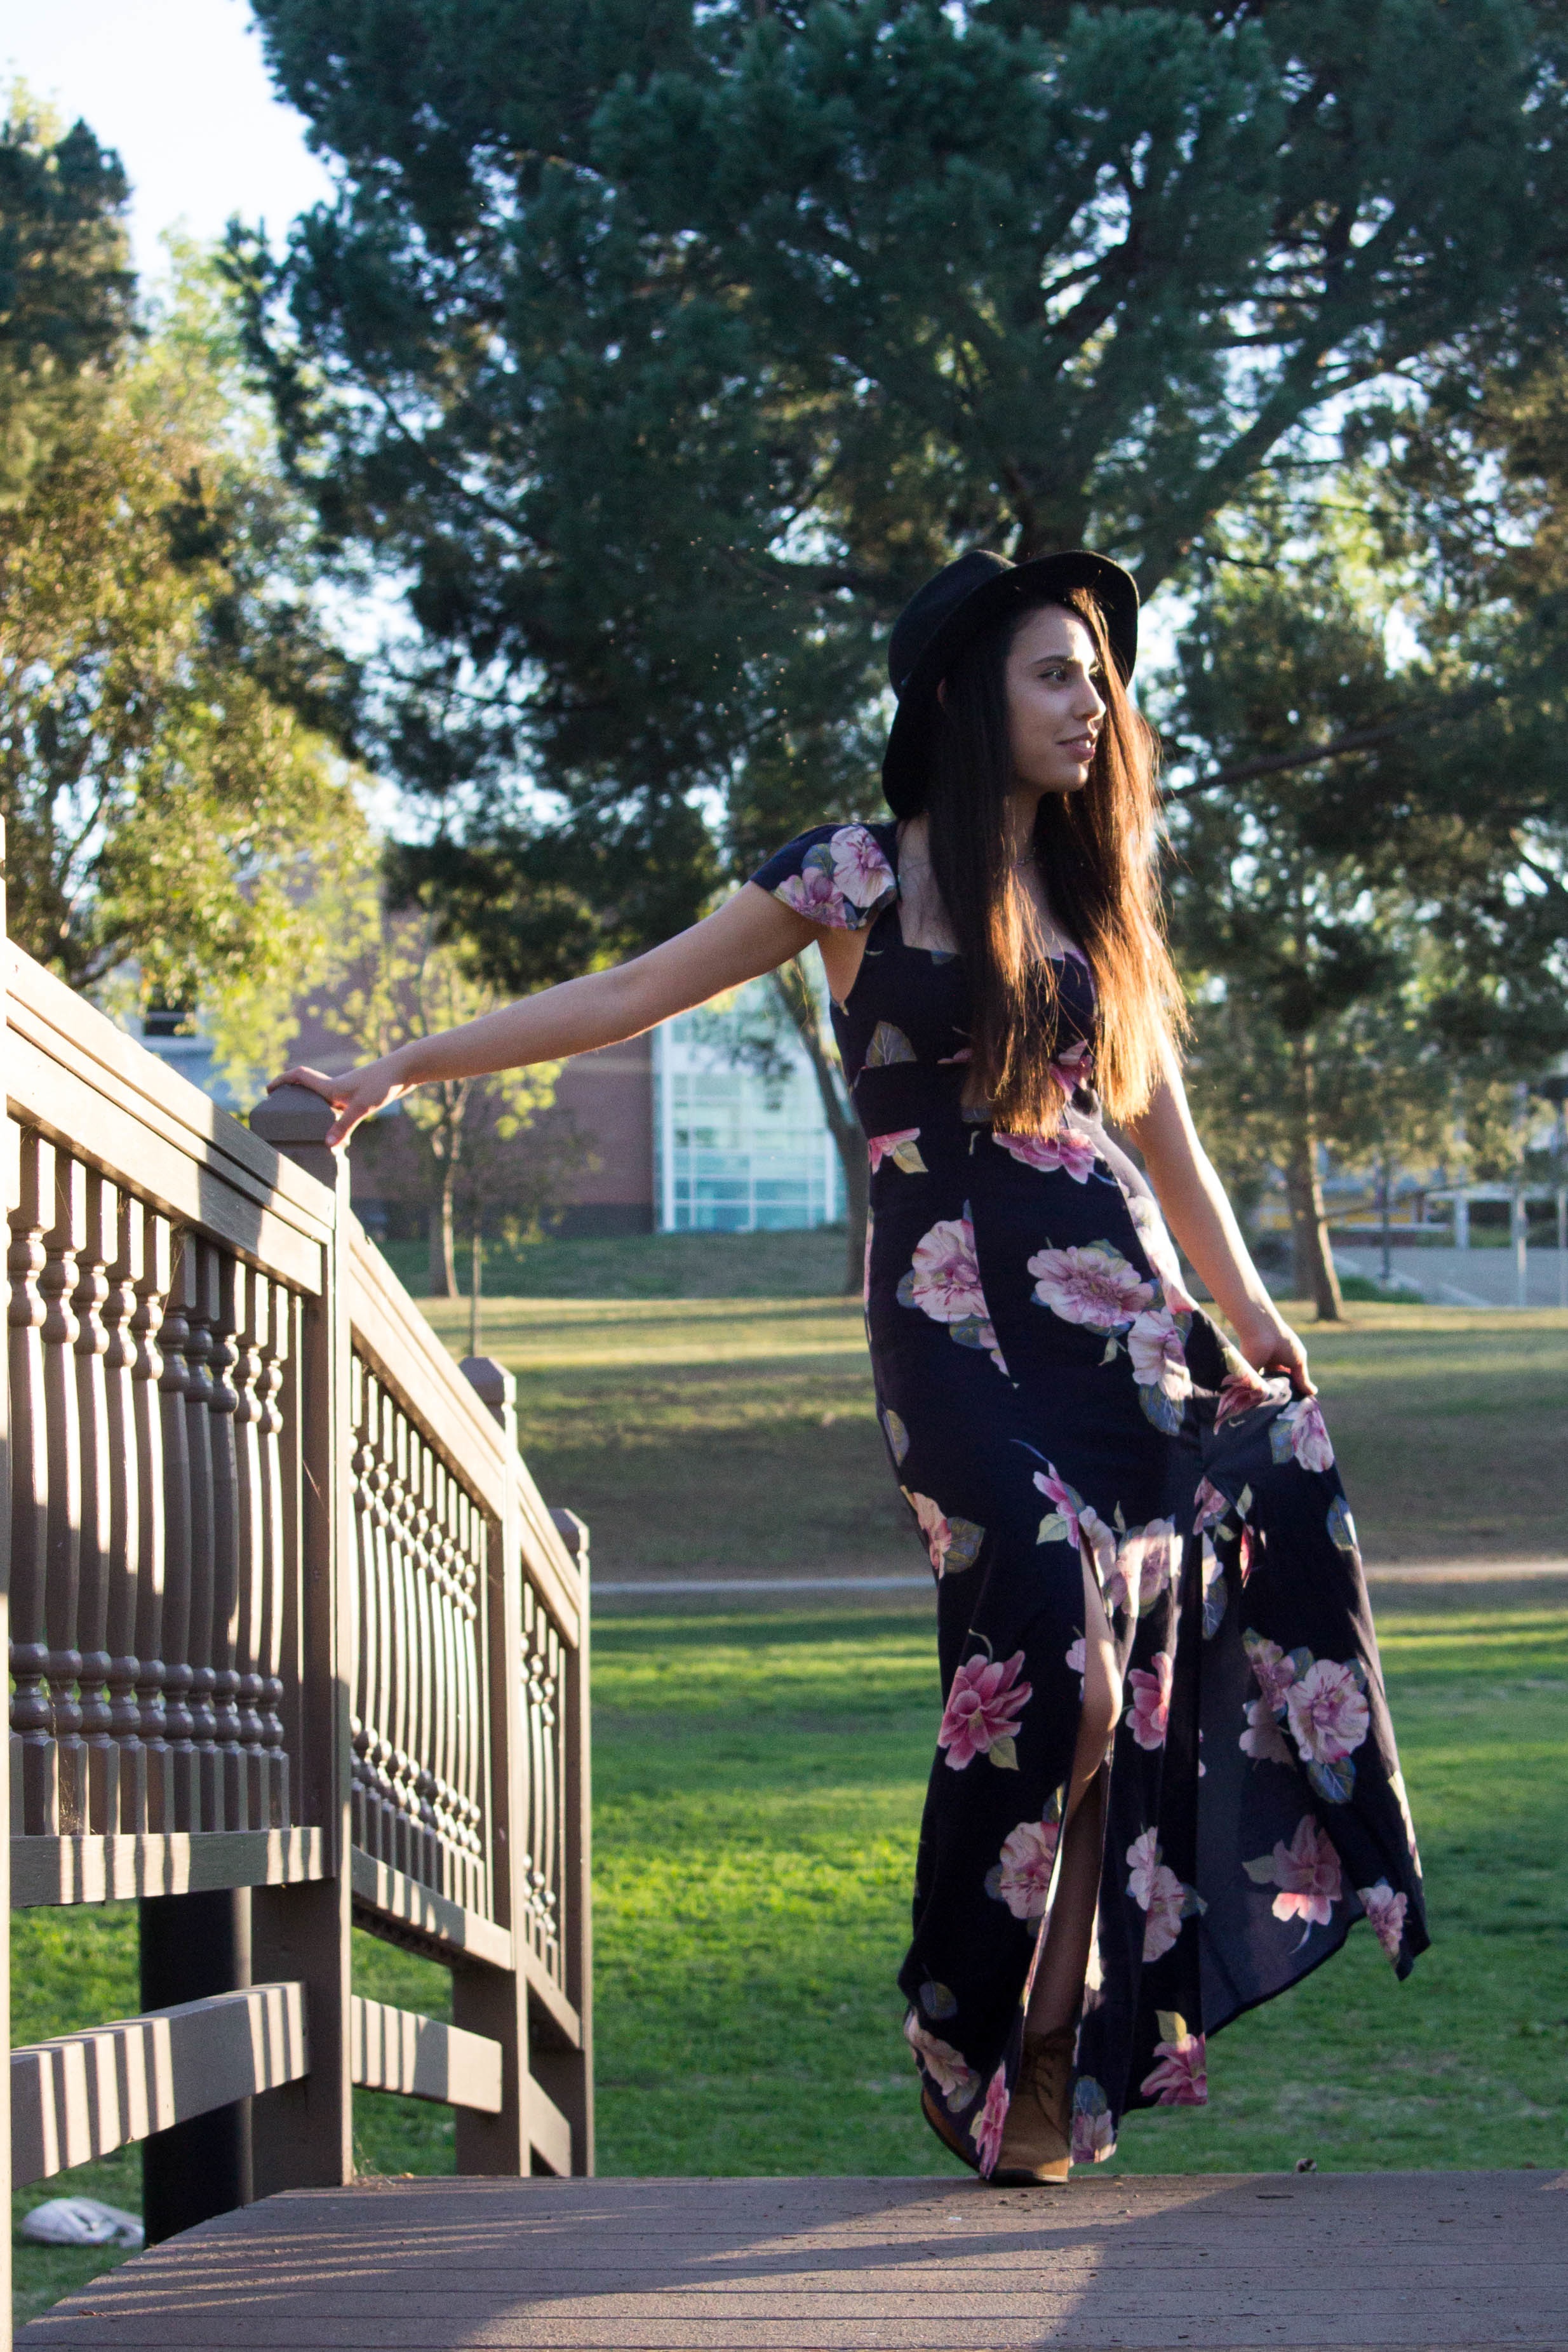
woman, spring, fashion, clothing, lady, dress, costume, photo shoot